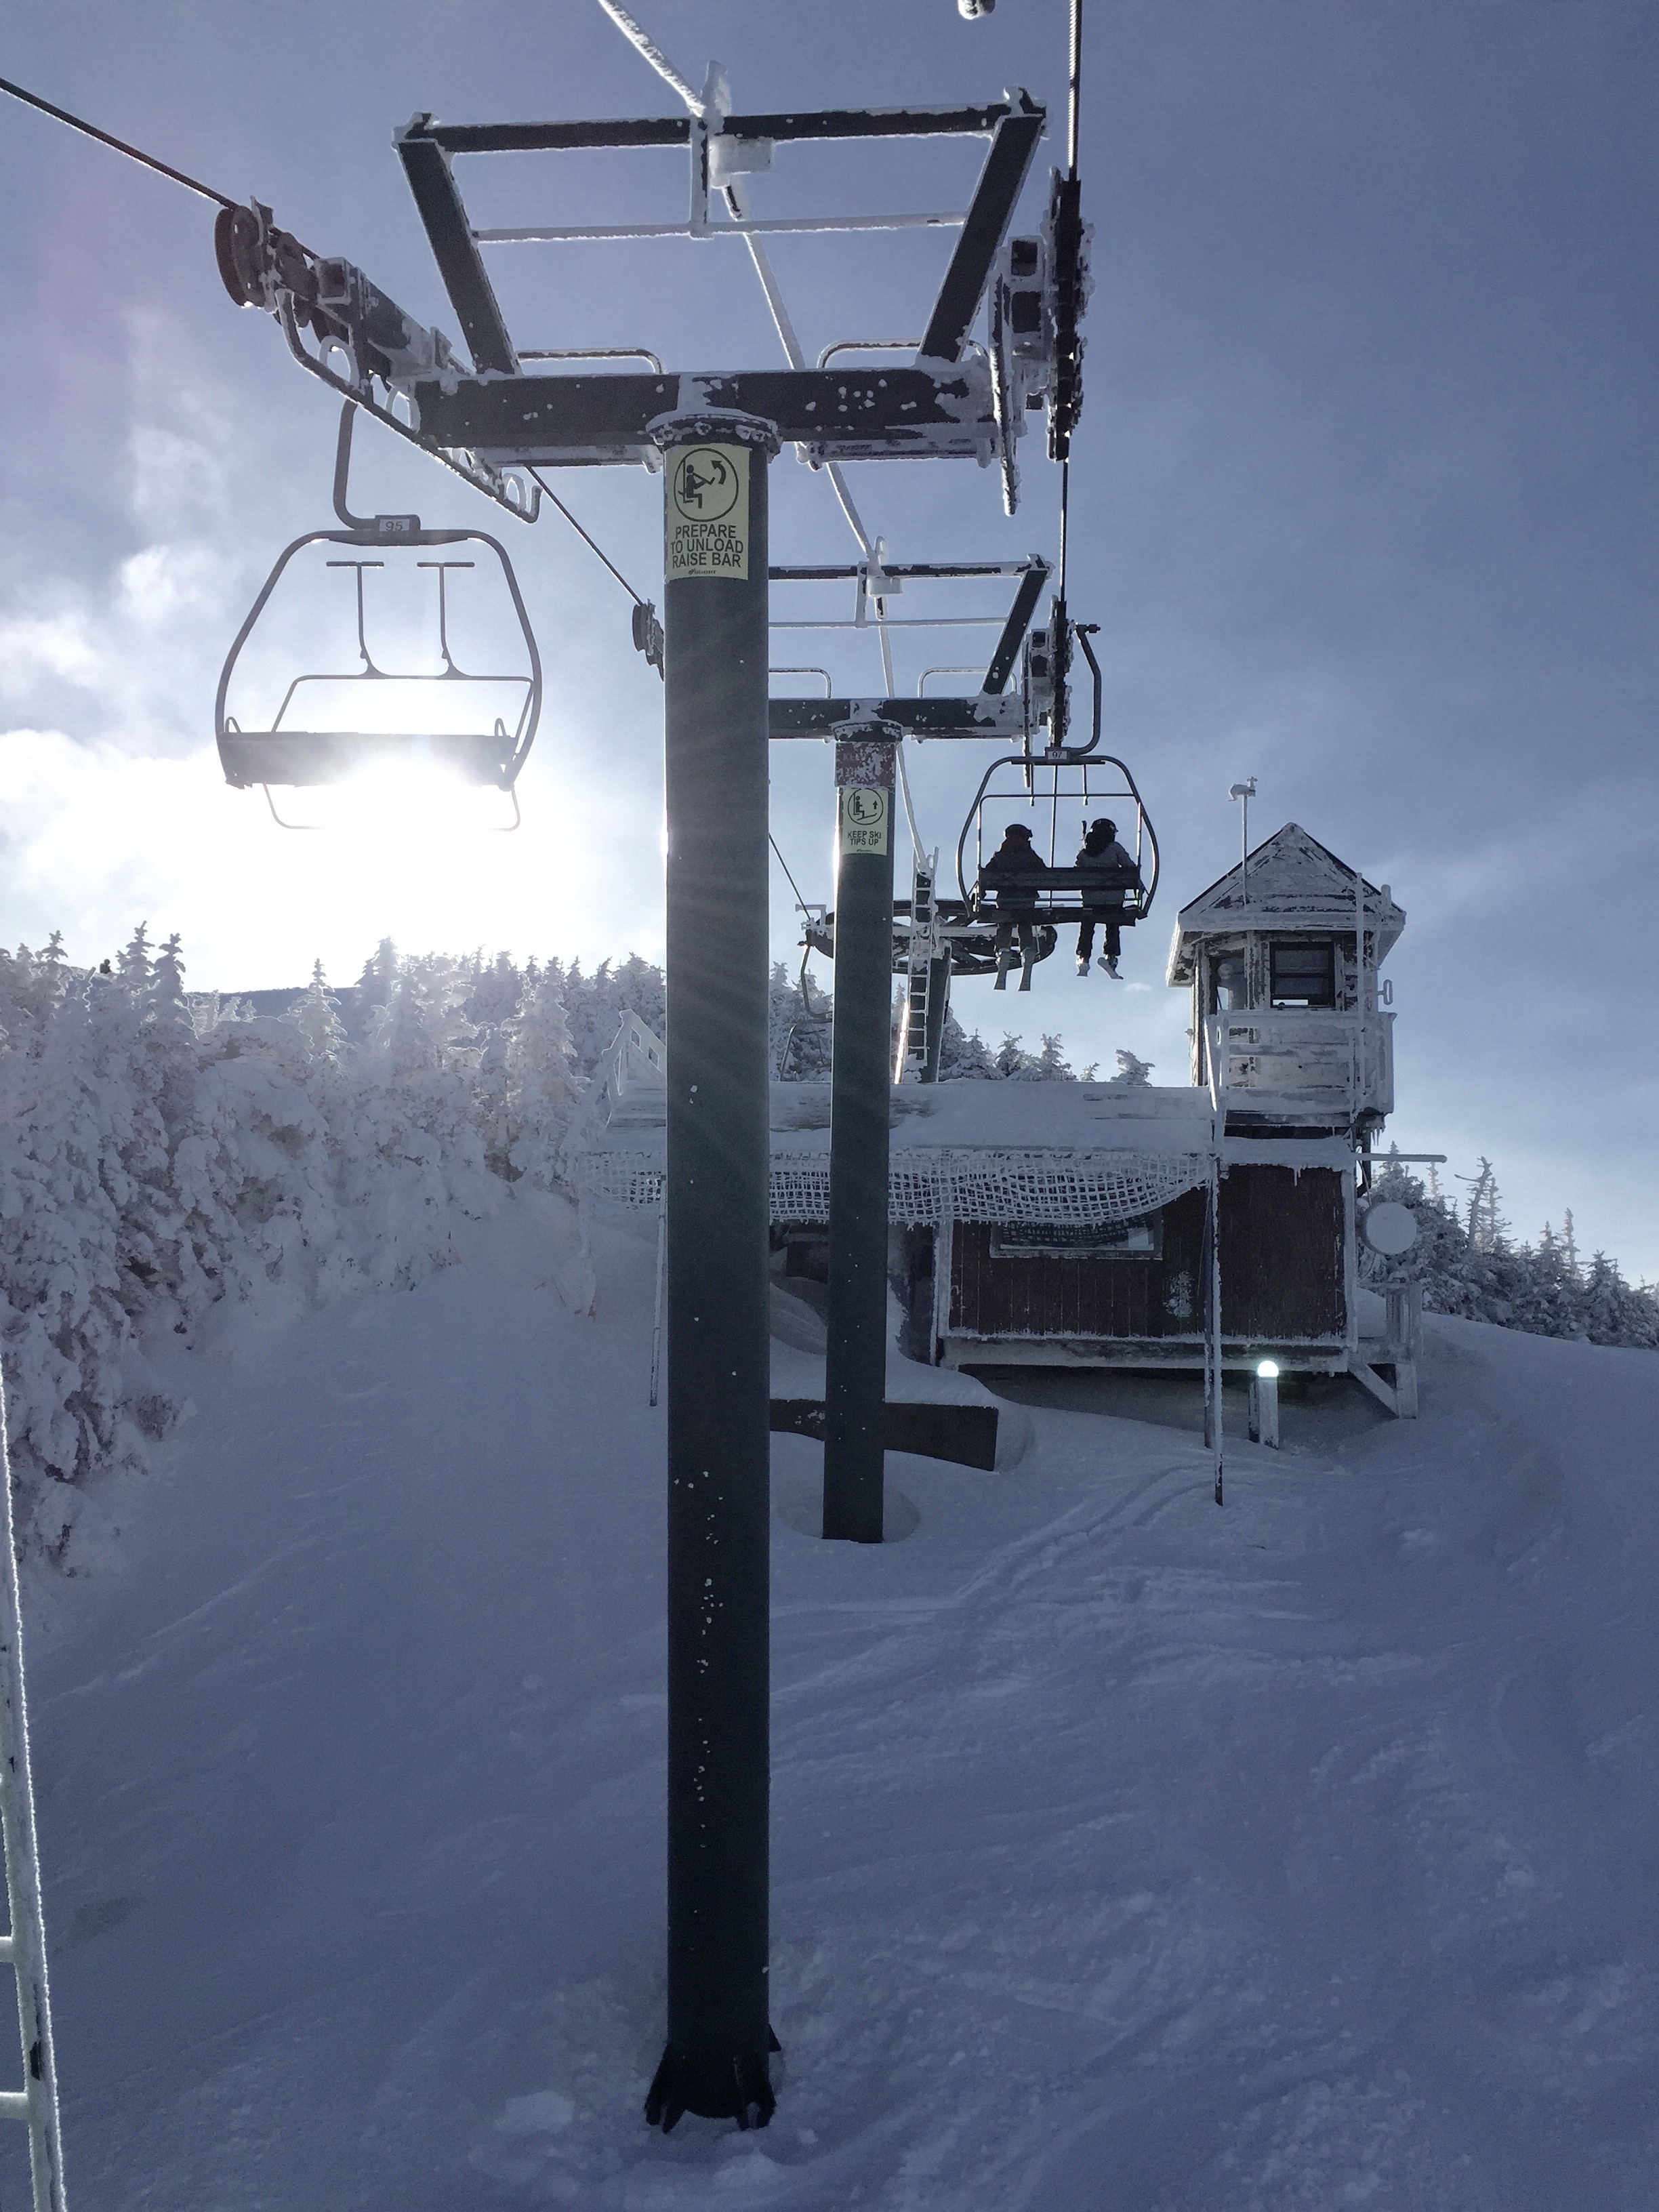
snow, winter, wind, tower, mast, weather, street light, cable car, lighting